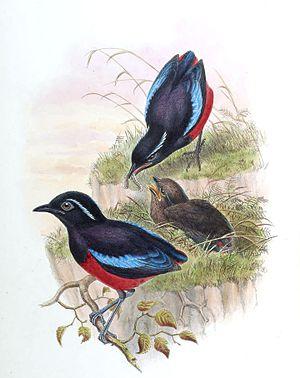
La Brève d'Ussher est une espèce de passereaux de la famille des Pittidae.